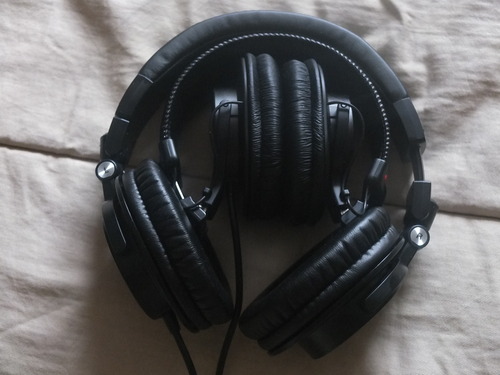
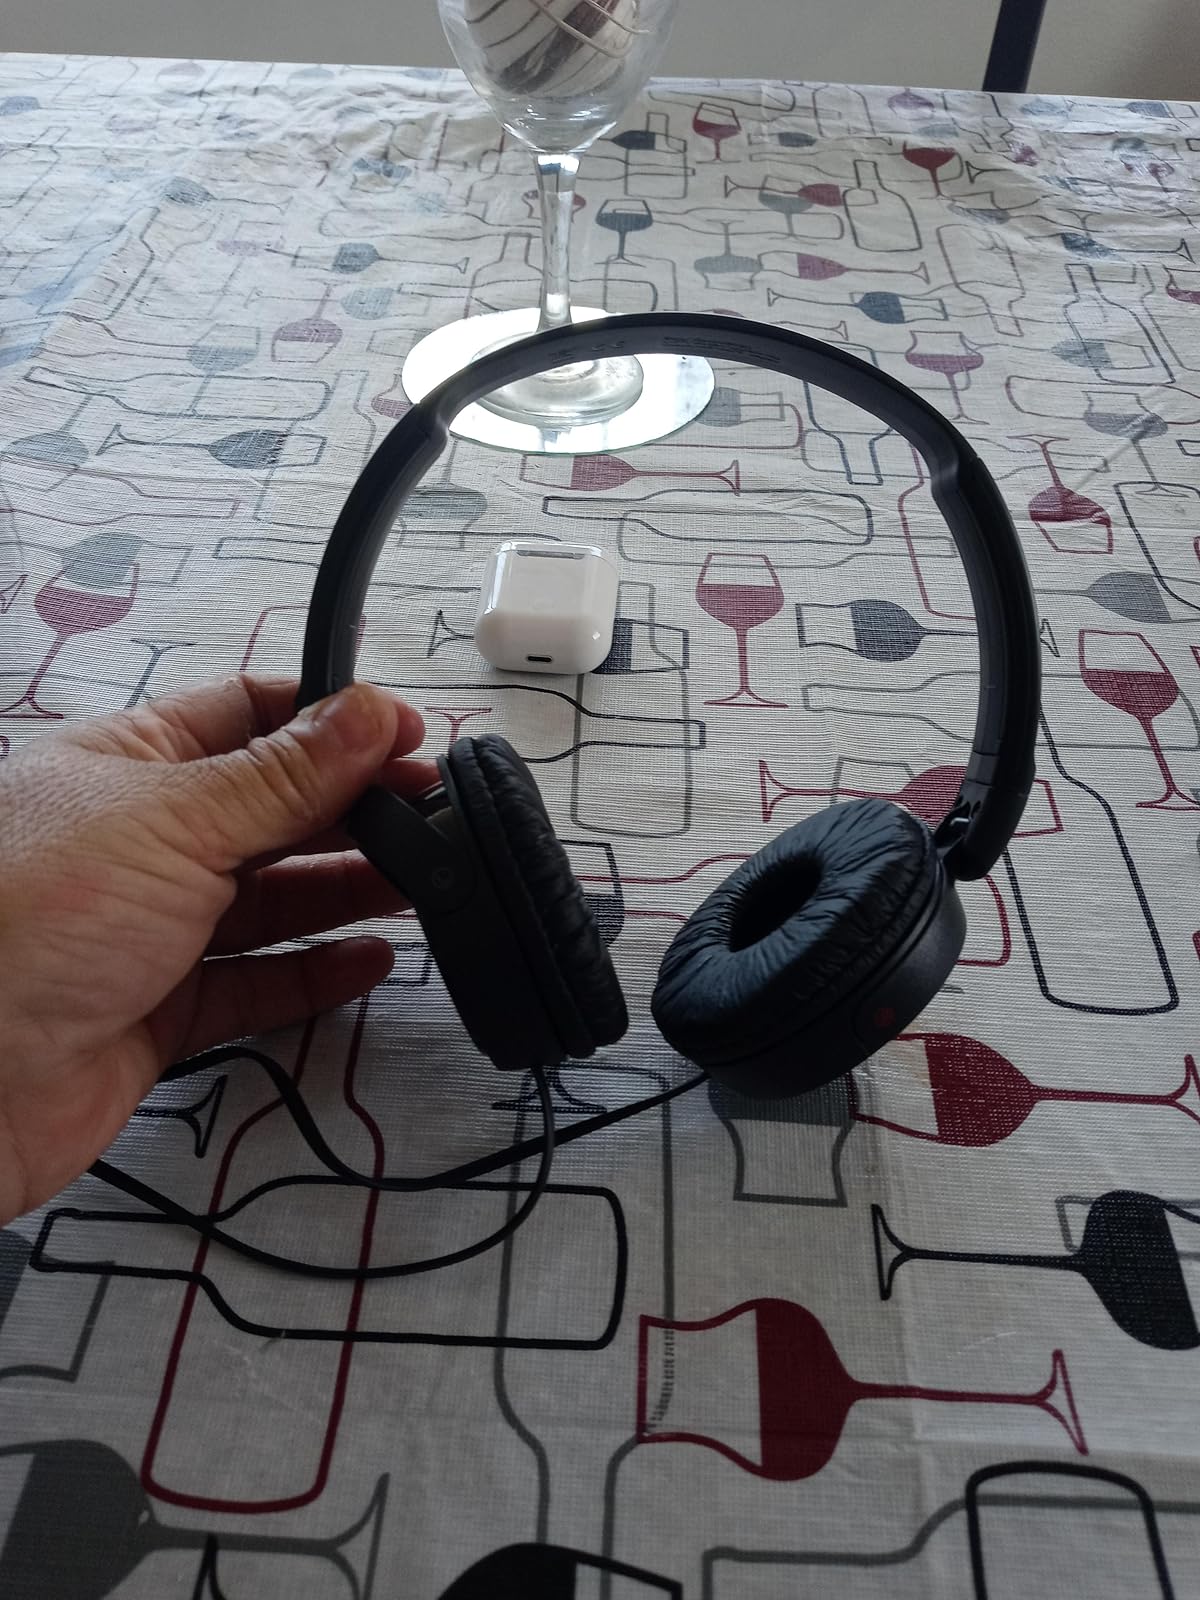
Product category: headphones
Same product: no